African cuisine

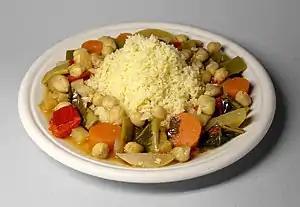
Fresh couscous with vegetables and chickpeas

Somali cuisine varies from region to region and consists of an exotic mixture of diverse culinary influences. It is the product of Somalia's rich tradition of trade and commerce. Despite the variety, there remains one thing that unites the various regional cuisines: all food is served halal. There are therefore no pork dishes, alcohol is not served, nothing that died on its own is eaten, and no blood is incorporated. Qaddo or lunch is often elaborate.